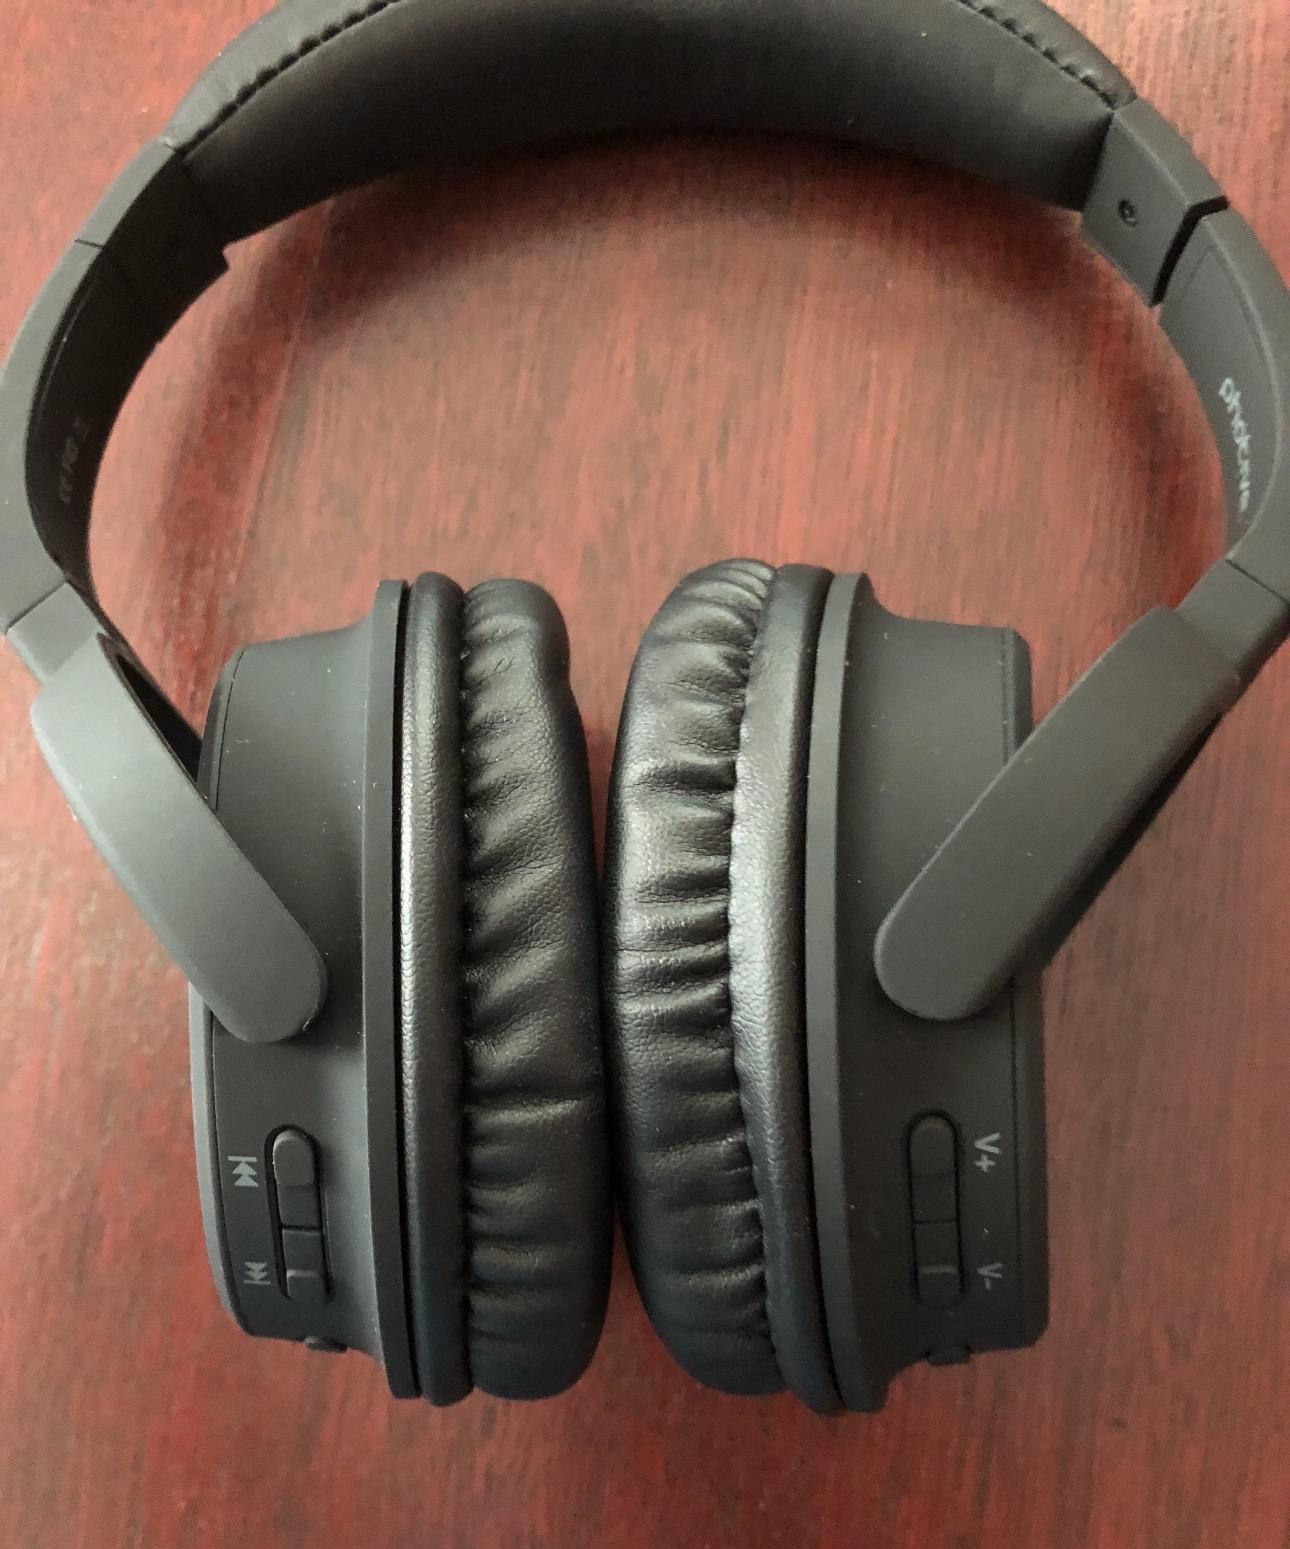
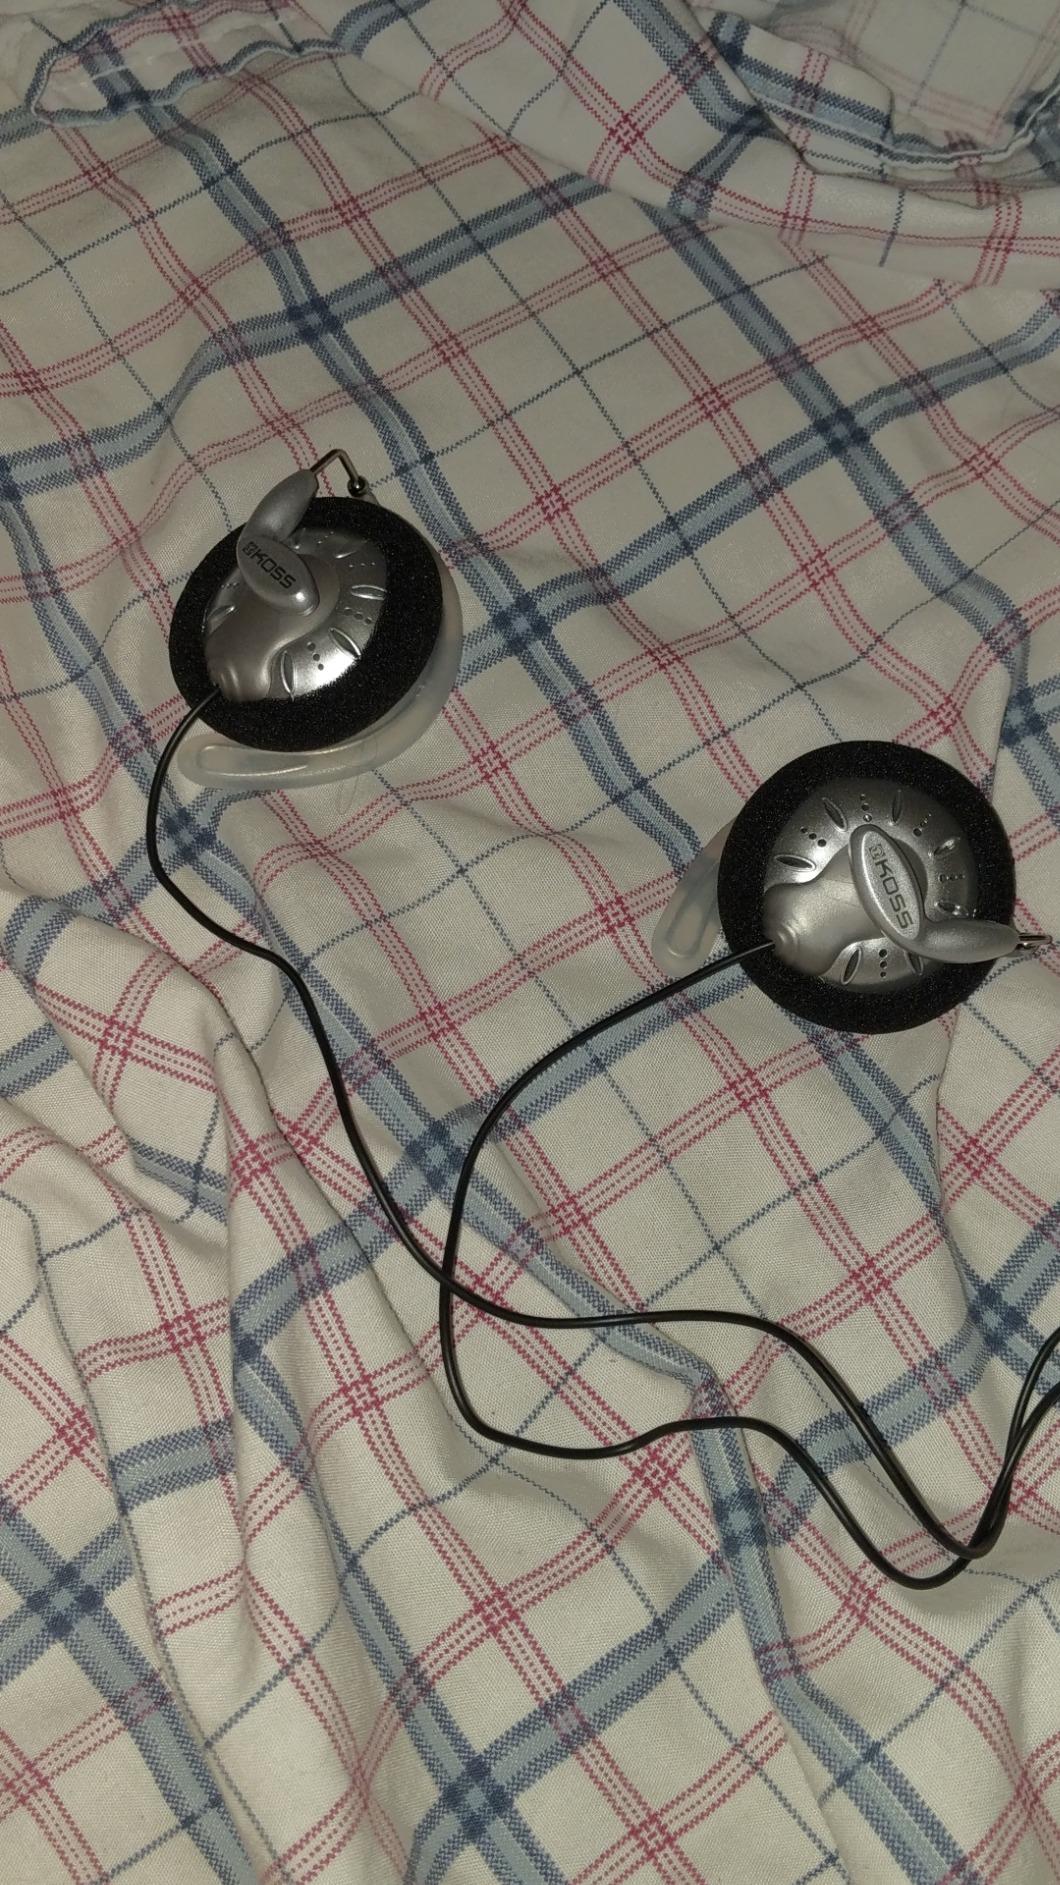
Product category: headphones
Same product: no